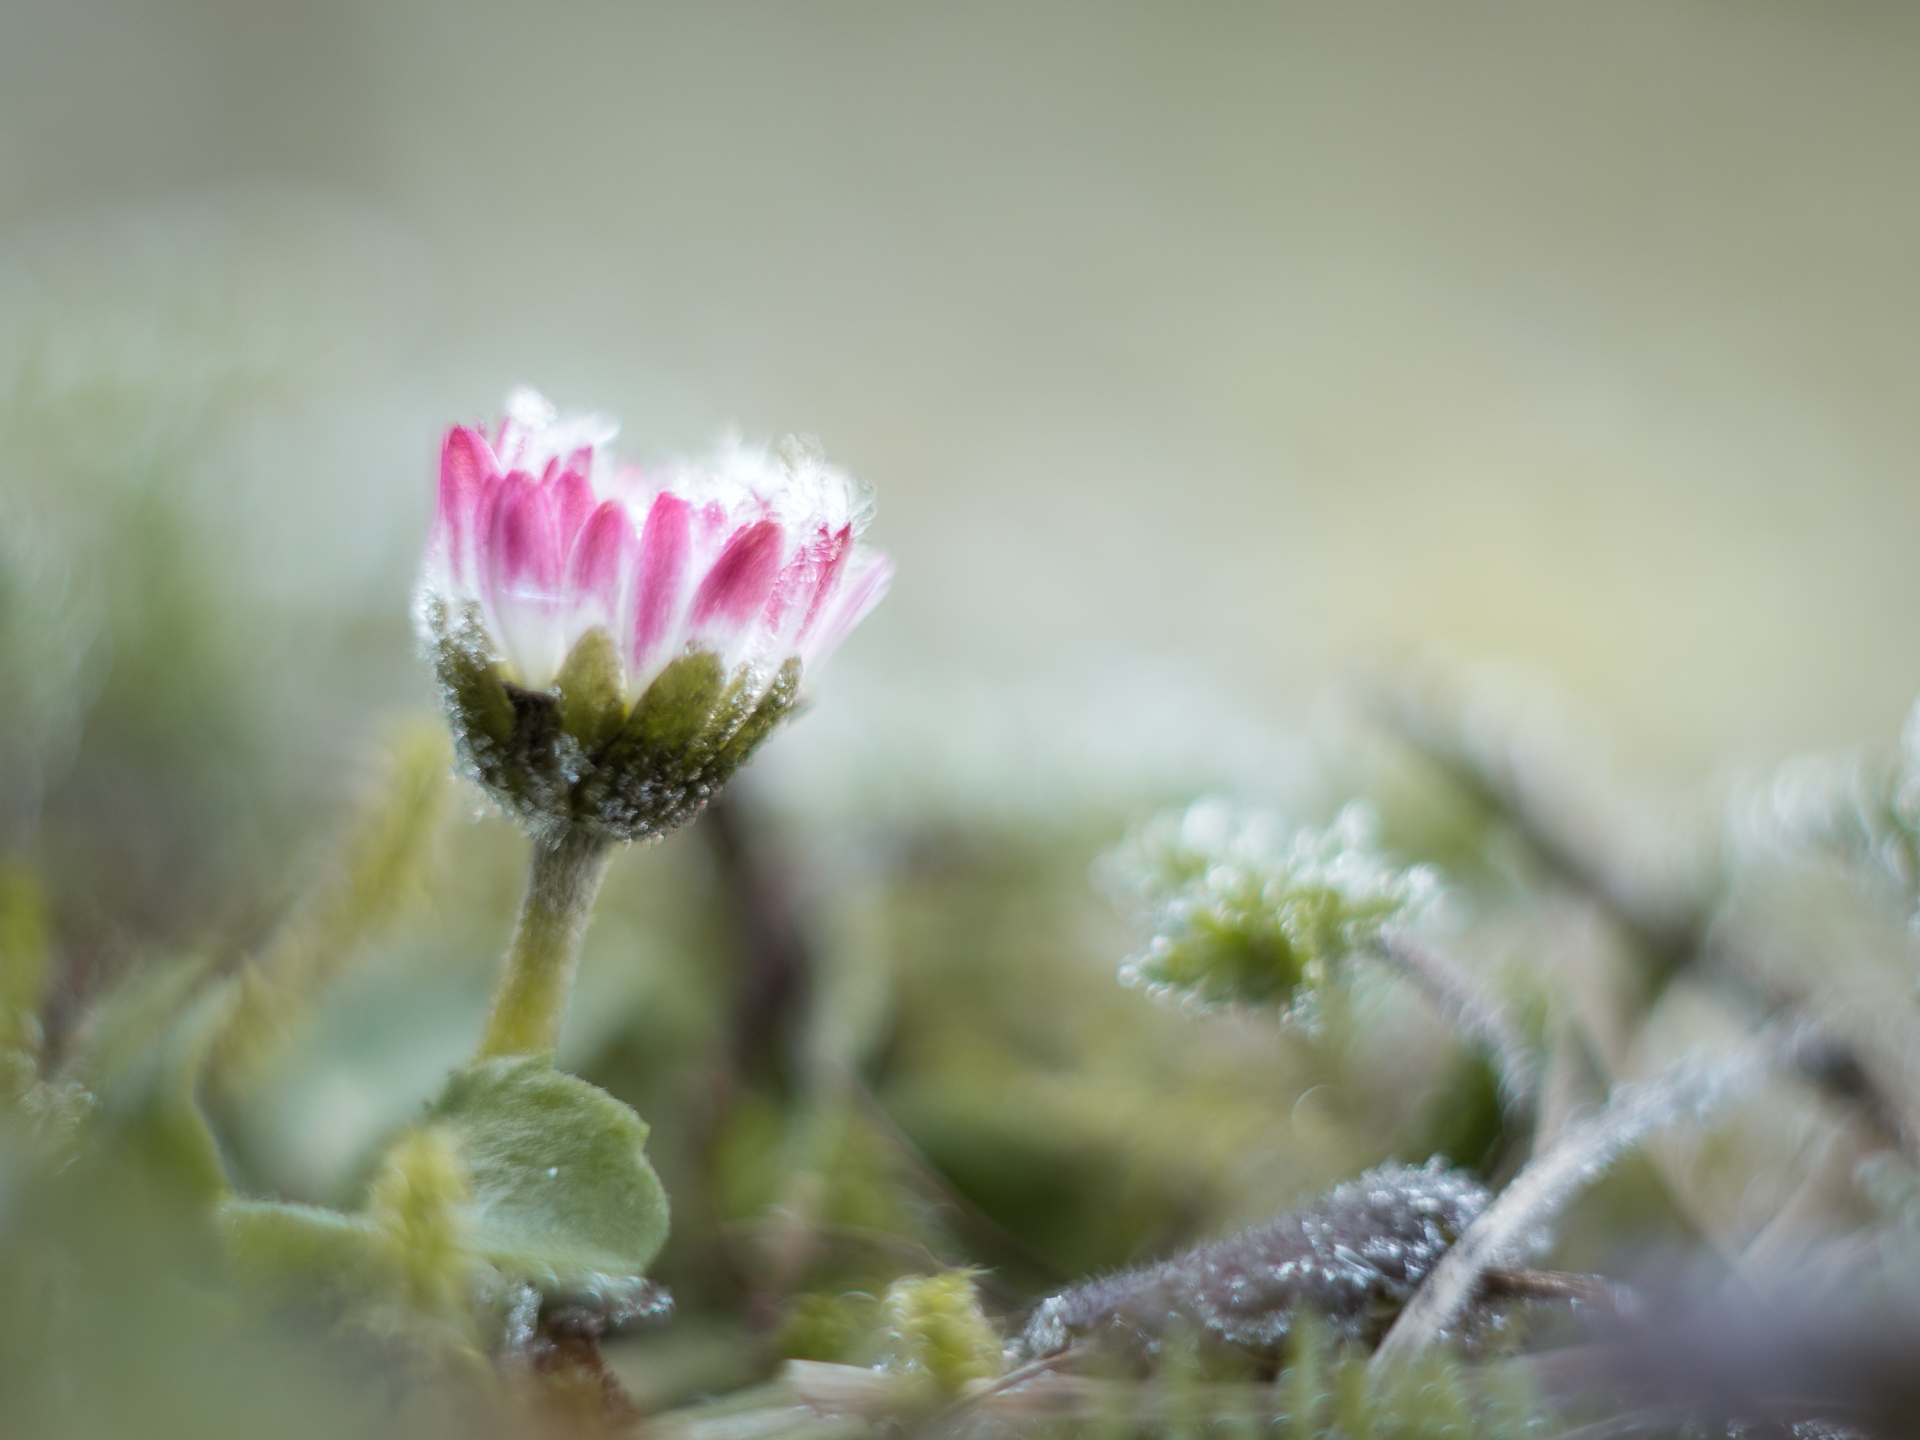
nature, blossom, bokeh, plant, photography, flower, petal, frost, daisy, green, botany, pink, flora, wildflower, close up, dof, blume, pflanze, bud, helios, citypark, gnseblmchen, helios442, panasoniclumixg5, hoarfrost, planze, macro photography, flowering plant, daisy family, plant stem, land plant